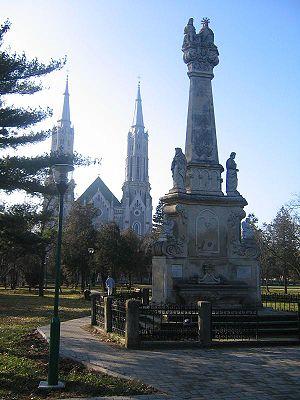
Vinga est une commune du județ d'Arad, Roumanie qui compte 6 150 habitants.